House on the Hill (film)

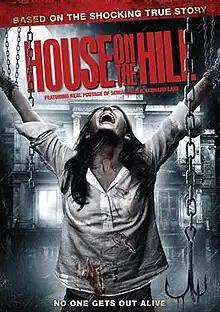
Film poster

House on the Hill is a 2012 American horror film directed by Jeffrey Frentzen and based on the real-life killing spree of serial killers Leonard Lake and Charles Ng. The film had its world premiere on May 11, 2012 at the Monaco Charity Film Festival and was released to DVD in the United Kingdom and United States in 2015. In the United Kingdom, 7 minutes and 12 seconds were cut from the film by the British Board of Film Classification in order to obtain an 18 rating.